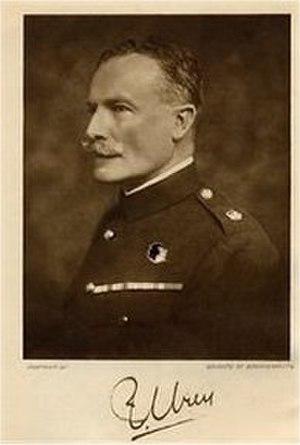
Percival Christopher Wren est un écrivain britannique né le 1ᵉʳ novembre 1875 dans le Devon et décédé le 22 novembre 1941.